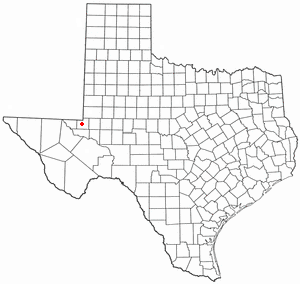
La ville de Kermit est le siège du comté de Winkler, dans l’État du Texas, aux États-Unis. Sa population s’élevait à 5 708 habitants lors du recensement de 2010, estimée à 6 341 habitants en 2016.